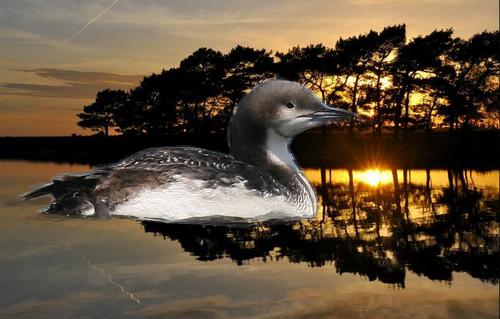
Bird species: Pacific_Loon
Bird type: waterbird
Background: water